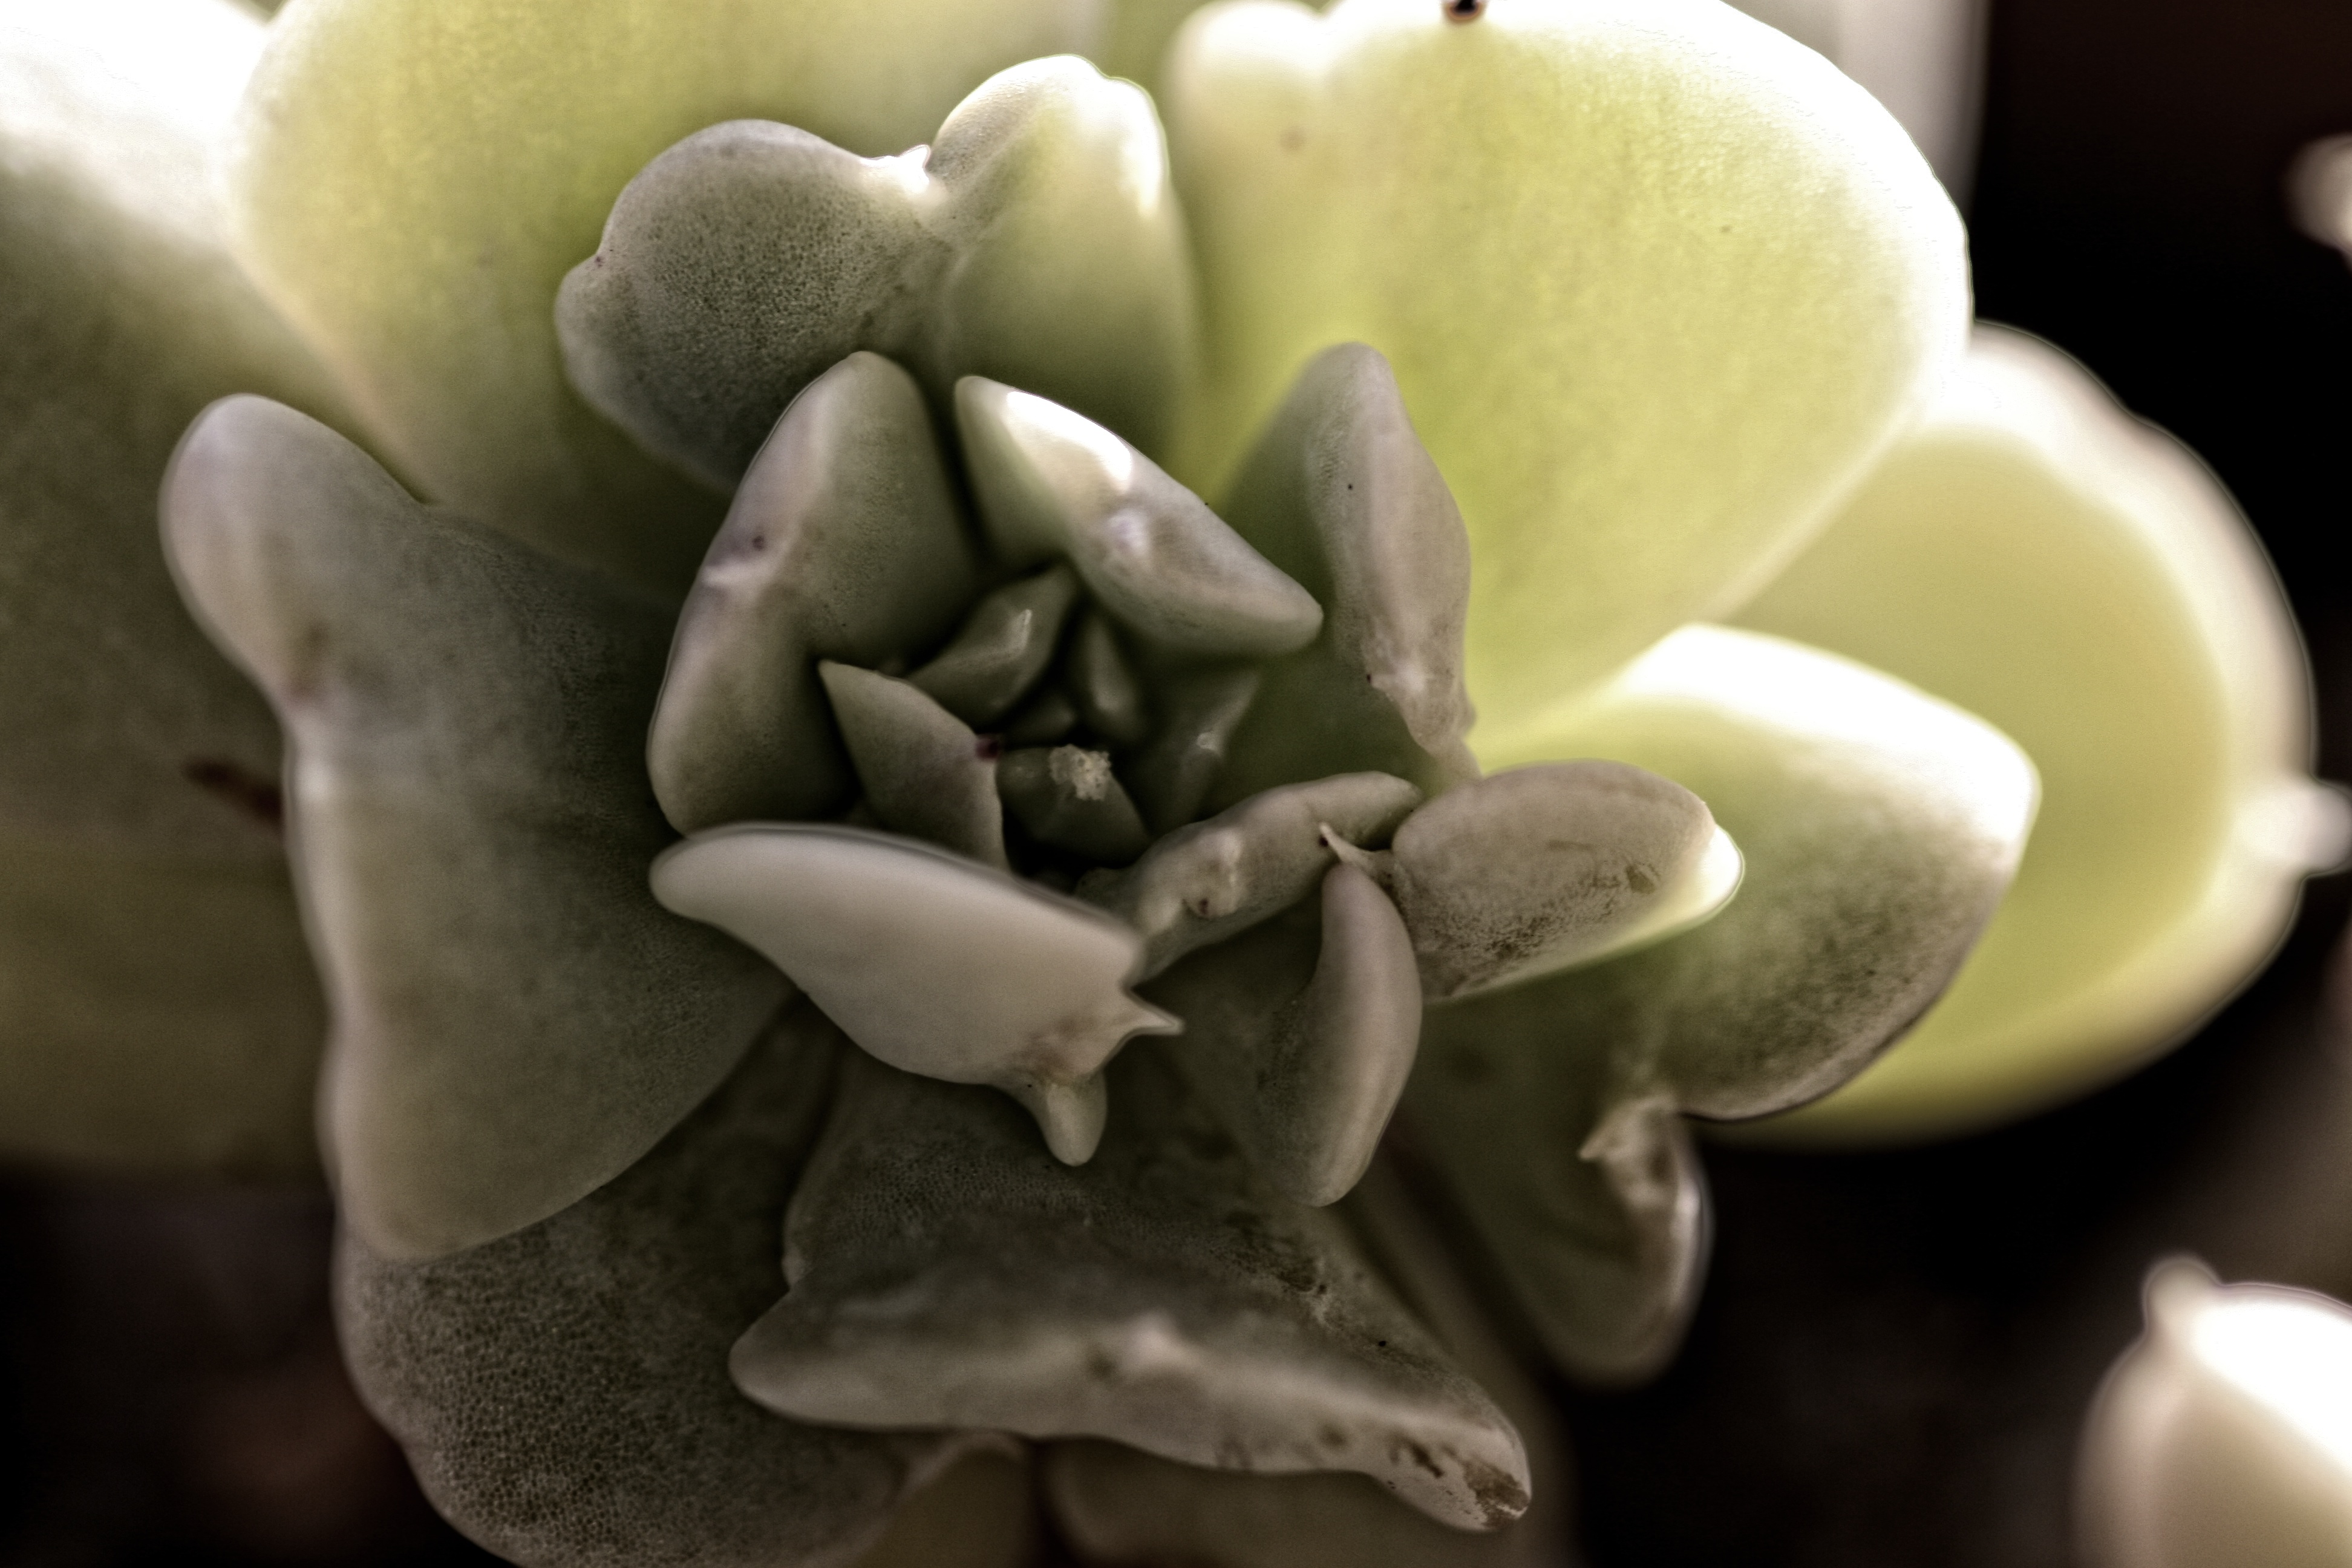
hand, plant, photography, leaf, flower, petal, green, produce, botany, succulent, flora, close up, macro photography, flowering plant, land plant